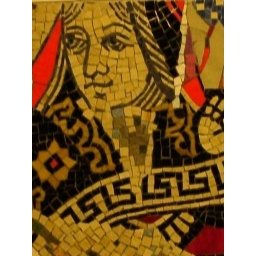
detail of glass mosaic by Stephen Johnson, Q train subway platform, DeKalb Ave, Brooklyn